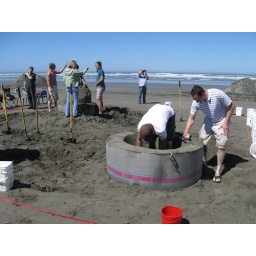
Ocean Shores Sand castle building festival 2008. Happens in Late July